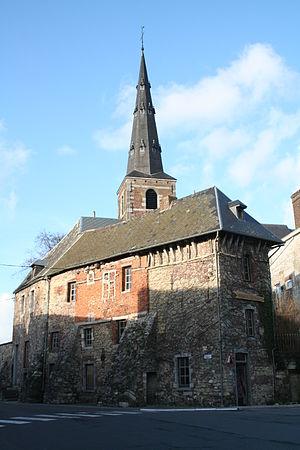
Vue de la Maison Forte et du clocher de l'Église Notre Dame de la Visitation de Nalinnes-Centre
Nalinnes est une section de la commune belge de Ham-sur-Heure-Nalinnes située en Région wallonne dans la province de Hainaut.